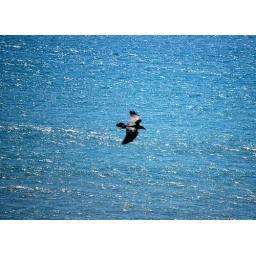
Large eagle flying over the ocean at Cabrillo National Monument in Point Loma, CA.